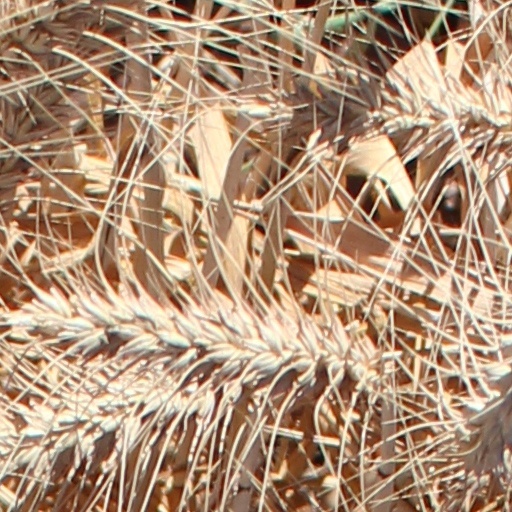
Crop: wheat